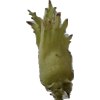
Label: peanut_shell_1x